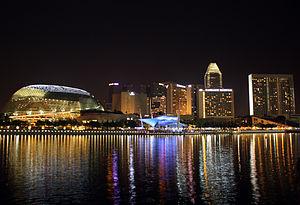
Singapour, en forme longue la république de Singapour, est une cité-État d'Asie du Sud-Est. Sa superficie est de 724,2 km². Elle comprend 63 îles, dont la principale est Pulau Ujong. Cette île est très densément urbanisée, mais la végétation luxuriante – même en plein centre-ville – a valu à Singapour le surnom de « ville jardin ». Cette abondance de verdure découle en partie d'un climat équatorial, uniformément chaud et orageux tout au long de l'année. Sa densité de population est la plus élevée d'Asie et la deuxième sur le plan mondial.
Marina Bay est la baie formée devant l'embouchure de la rivière Singapour.